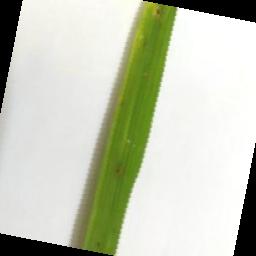
Label: Rice___Brown_Spot